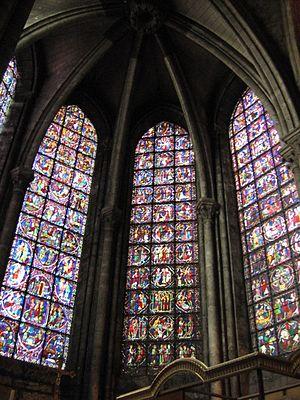
vitraux du chœur de la cathédrale de Chartres, Eure-et-Loir (France).